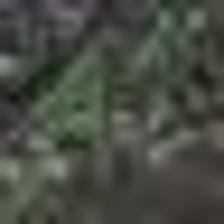
Label: clustered